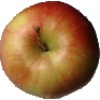
Label: Apple Red 2